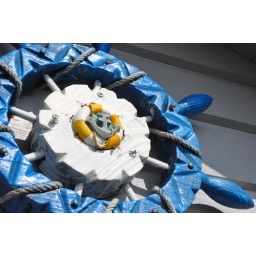
The fake boat wheel which hangs over the door to our bathing hut